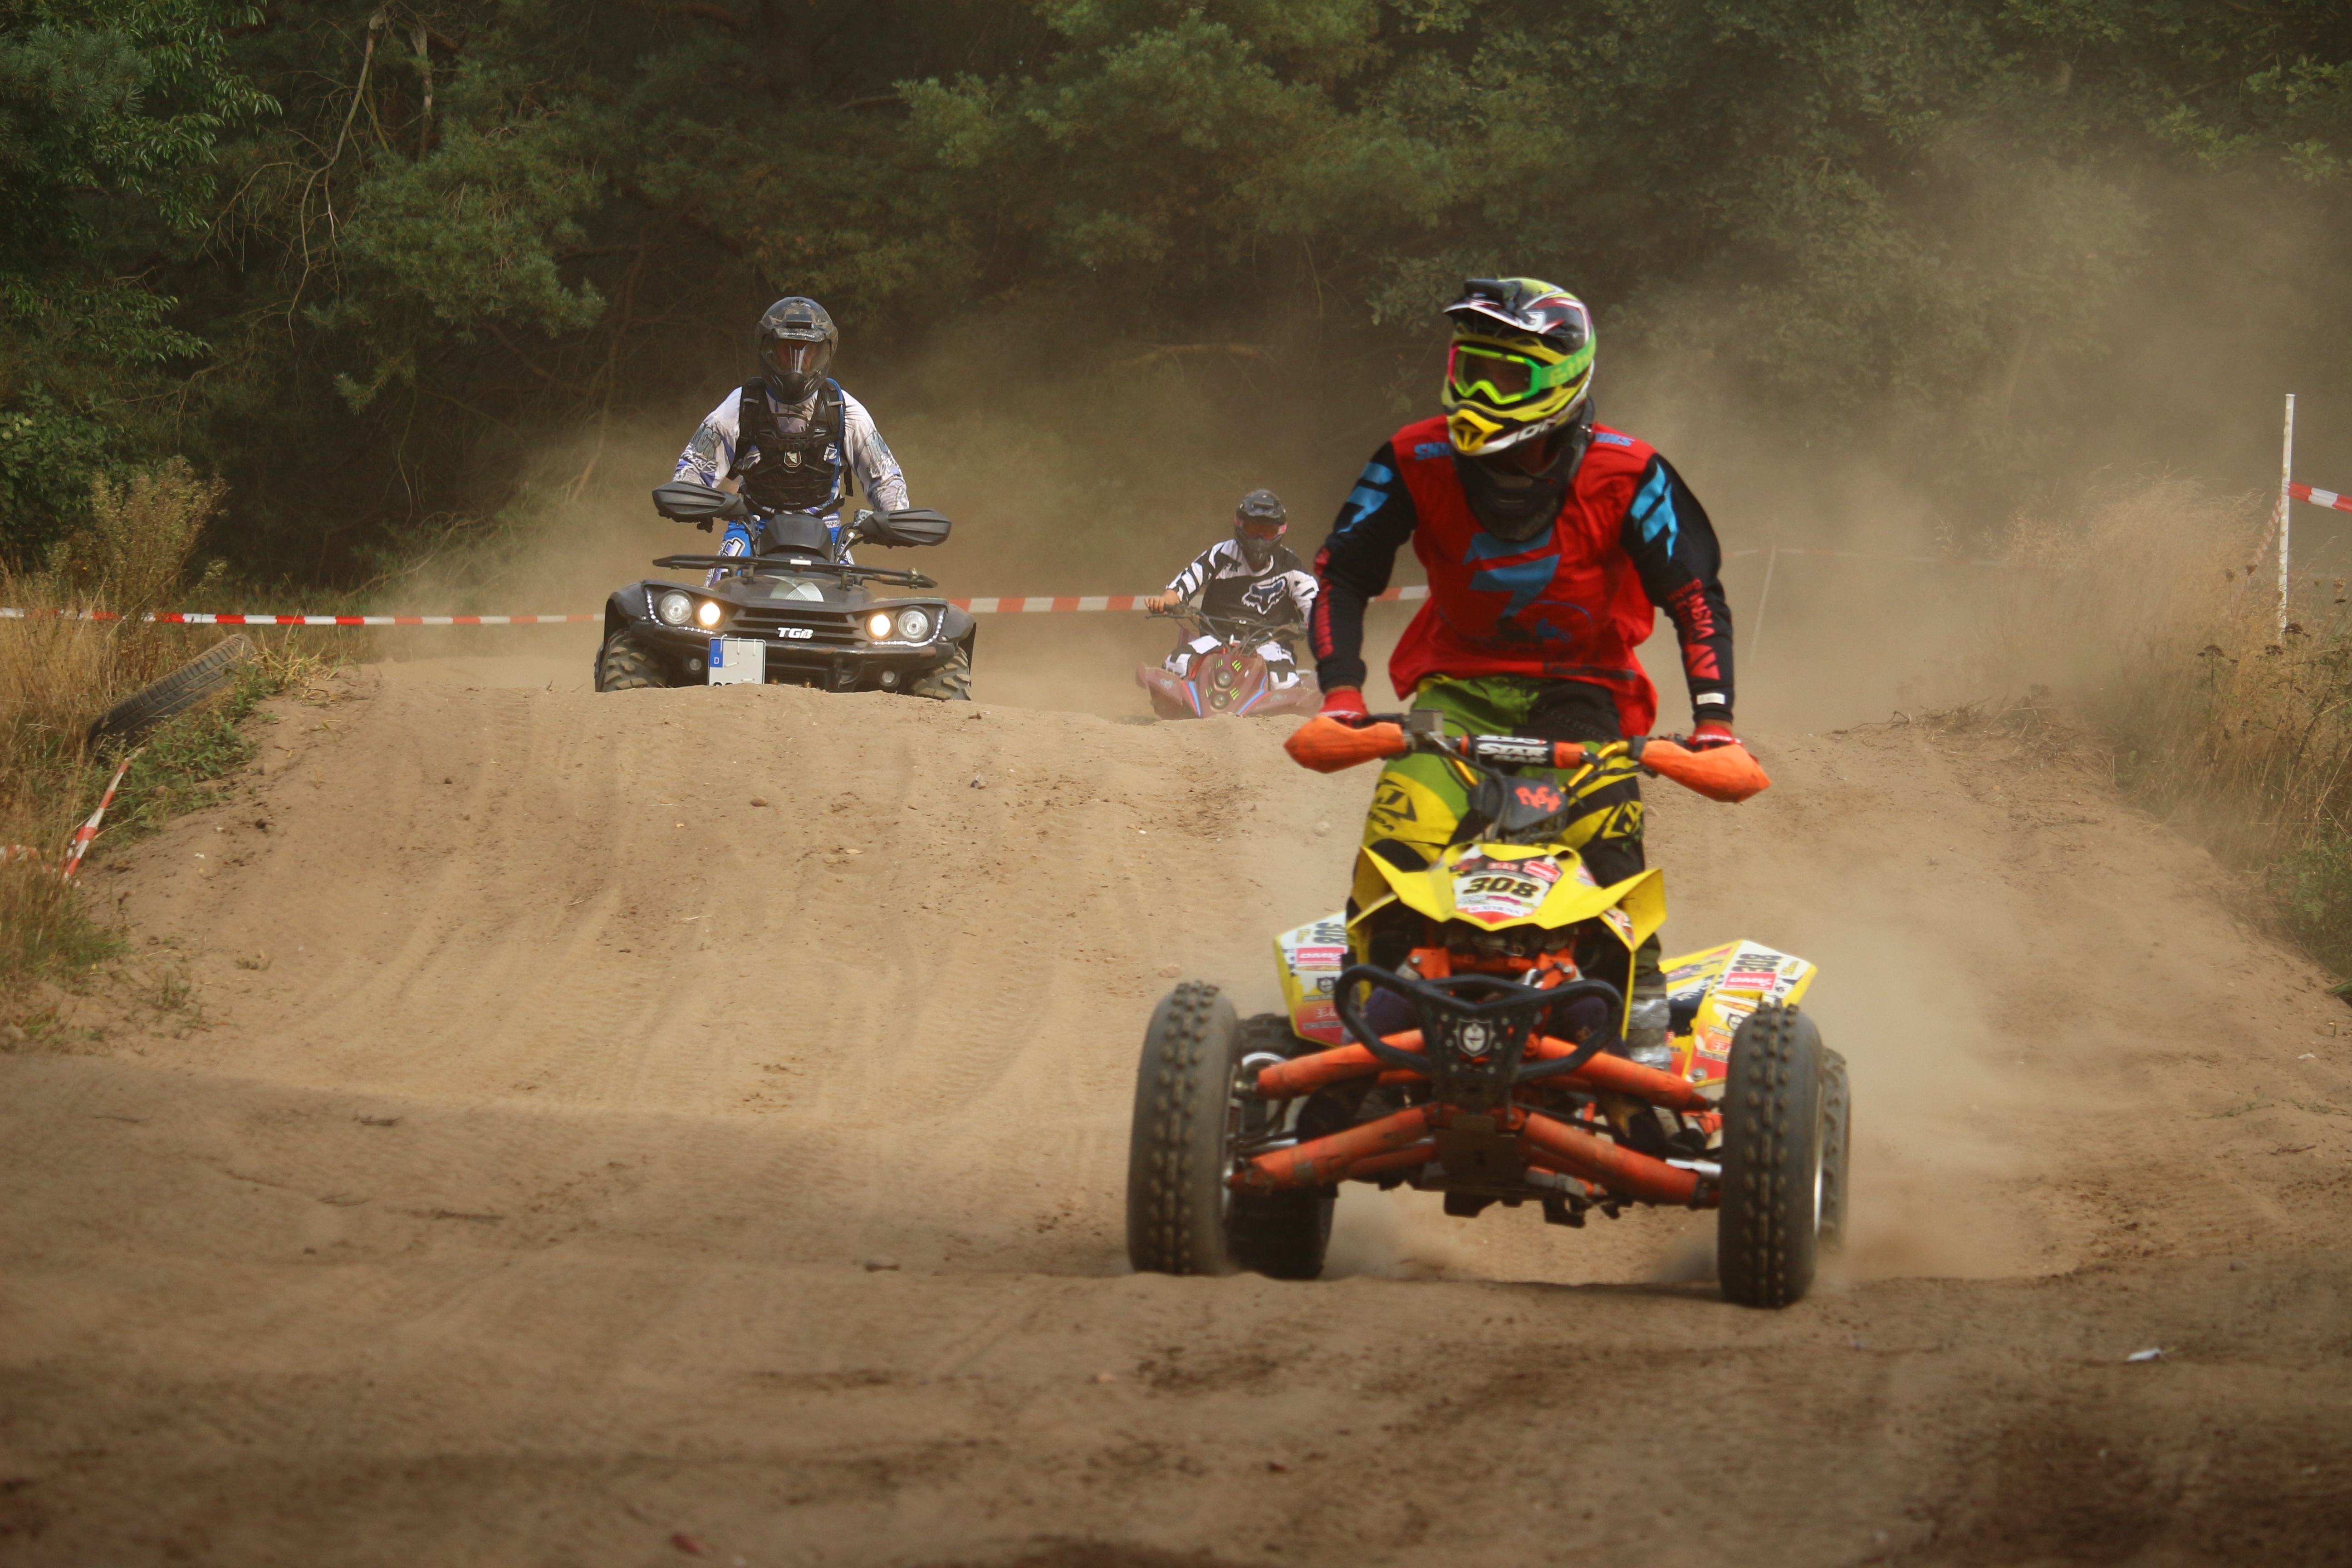
sand, vehicle, motorcycle, motocross, soil, cross, extreme sport, race, sports, racing, quad, motorsport, atv, enduro, all terrain vehicle, motorcycle racing, auto racing, off roading, endurocross, dirt track racing